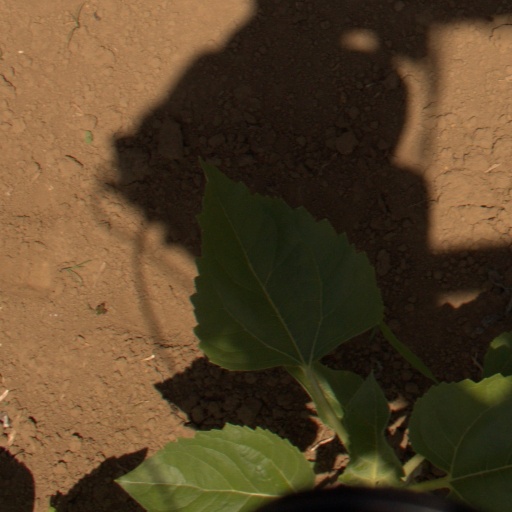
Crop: Jerusalem artichoke